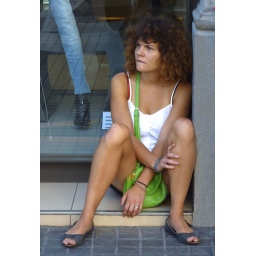
The tourist girl at a shop window in Barcelona is told by a friend that the others will be late